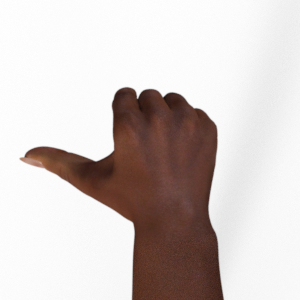
Label: rock